Prince Moulay Rachid of Morocco

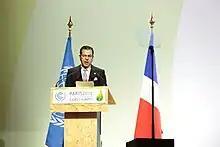
Prince Moulay Rachid addressing the 2015 United Nations Climate Change Conference

Moulay Rachid occasionally serves Morocco as a diplomat, representing his brother King Mohammed VI at foreign engagements. On 22 October 2019, he attended the enthronement ceremony of Emperor Naruhito of Japan. On 19 September 2022, Rachid attended the state funeral of Queen Elizabeth II.